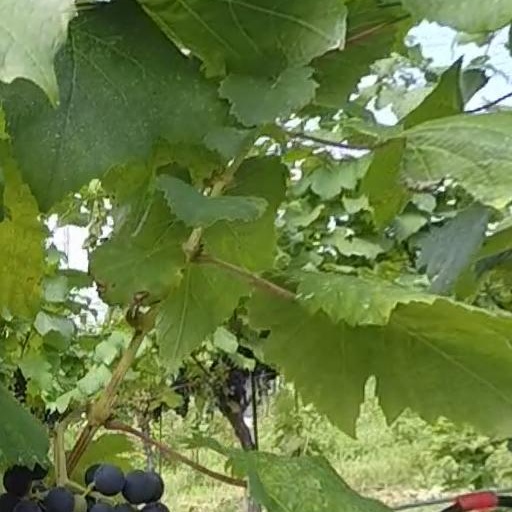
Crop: grape